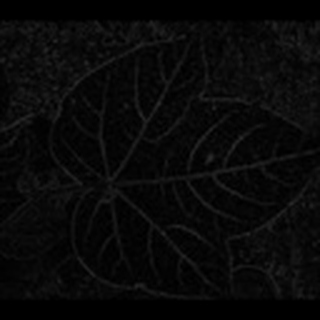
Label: healthy_cotton